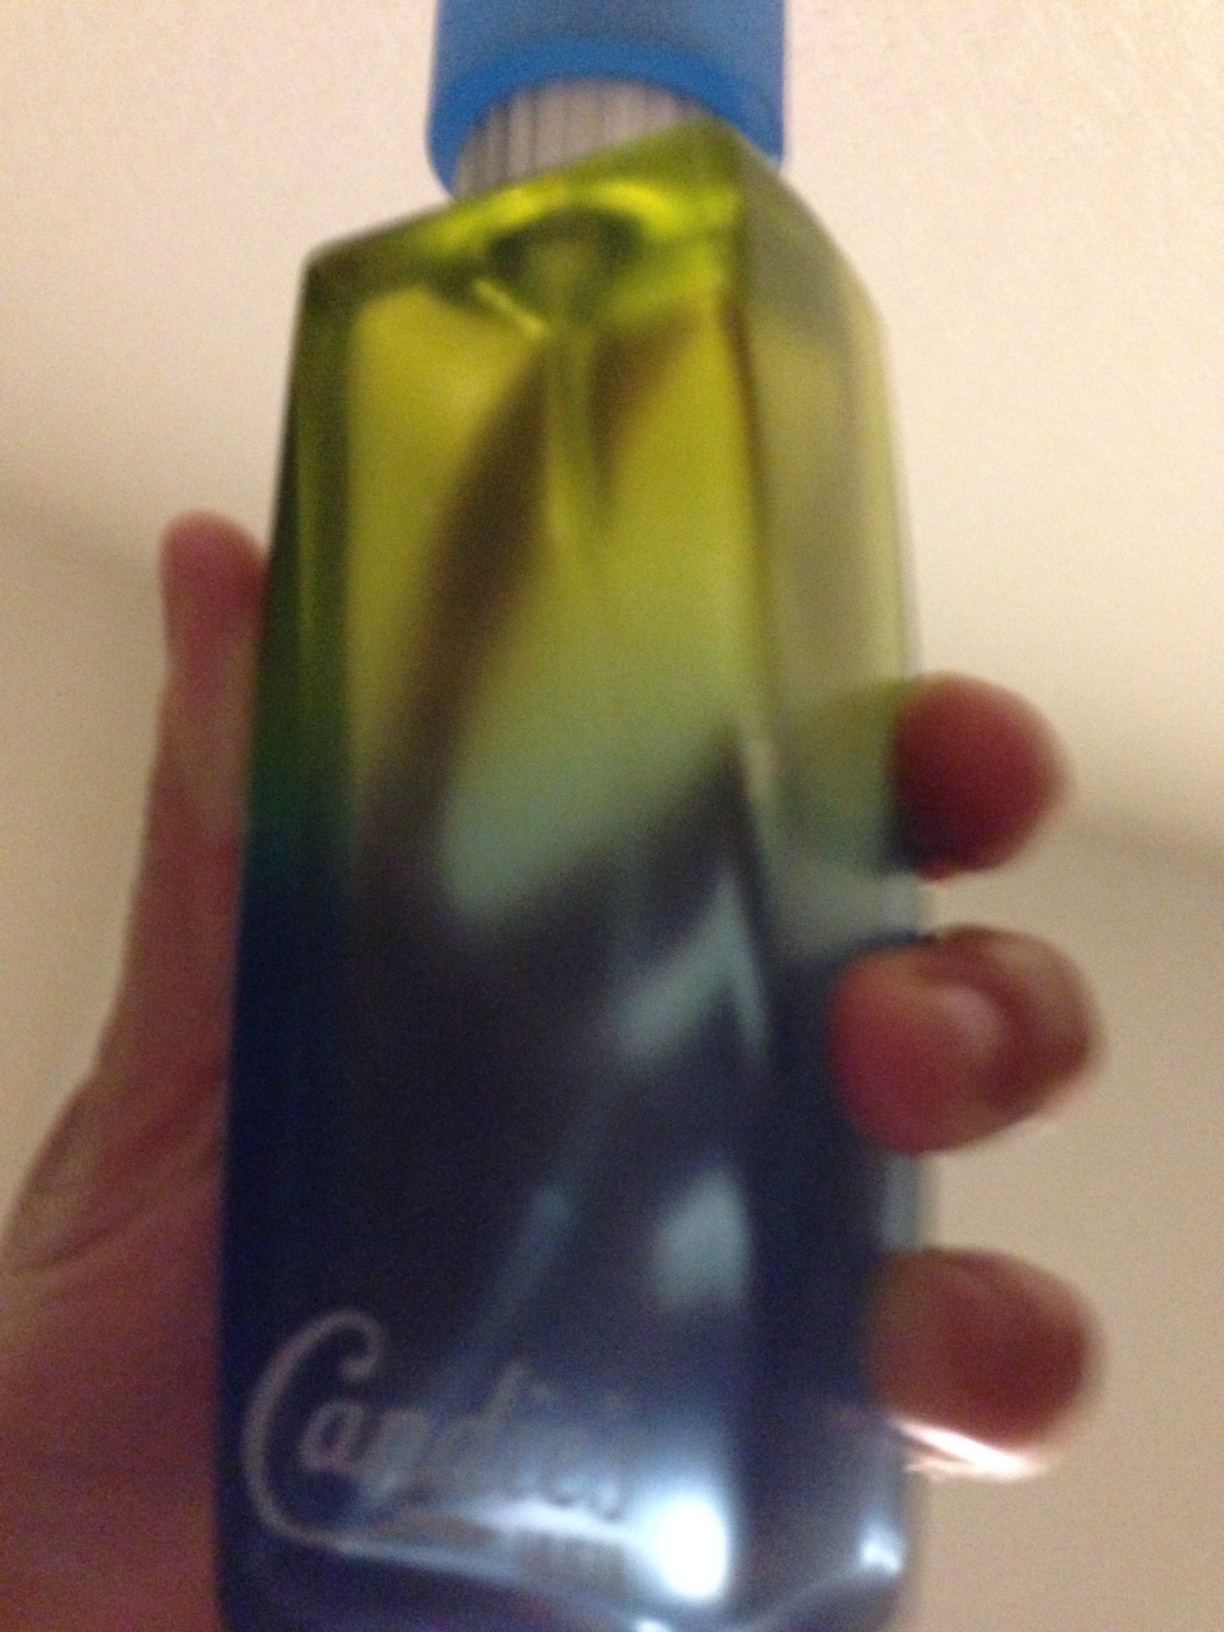Question: I need to know the name of this cologne.
Answer: candies